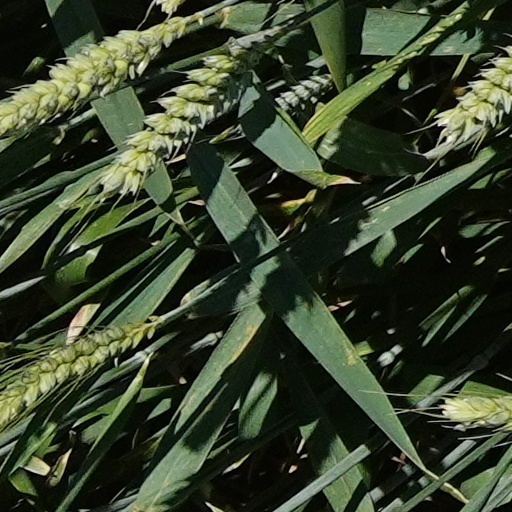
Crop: wheat